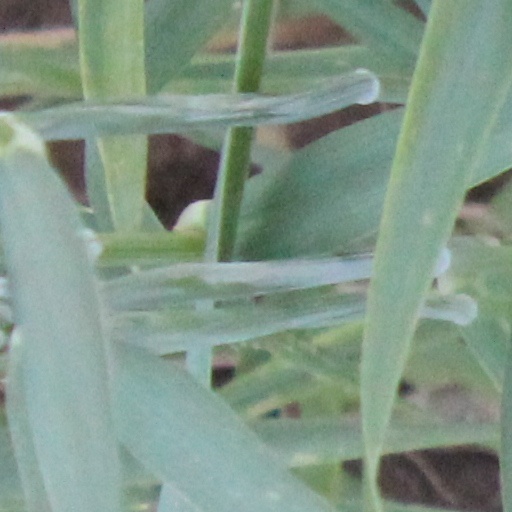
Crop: wheat